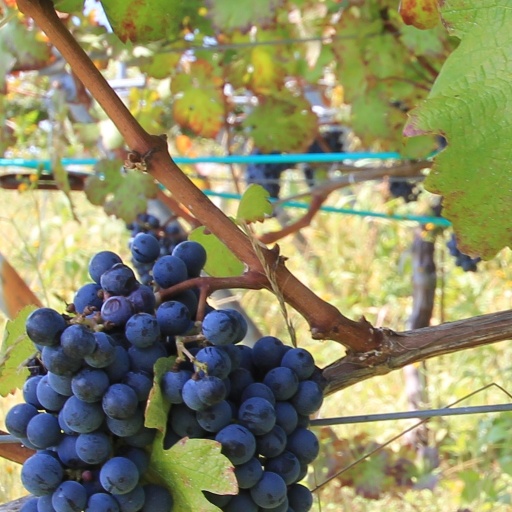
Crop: grape